2014 Brazilian Grand Prix

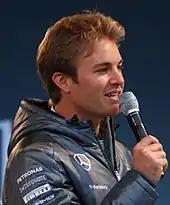
Nico Rosberg won the first FIA Pole Trophy after achieving pole position and overtook Rubens Barrichello's ten-year qualifying track record.

Saturday afternoon's qualifying session was divided into three parts. The first part ran for 18 minutes, eliminating cars that finished the session 15th or below. The 107% rule was in effect, requiring drivers to reach a time within 107 per cent of the quickest lap to qualify. The second part lasted 15 minutes, eliminating cars in 11th to 14th. The final 12-minute session determined pole position to tenth. Cars who progressed to the final session were not allowed to change tyres for the race's start, using the tyres with which they set their quickest lap times in the second session. Rosberg was fastest in all three sessions, taking his tenth pole position of the season, and the 14th of his career, with a time of 1 minute, 10.023 seconds, breaking Rubens Barrichello's 2004 pole lap record by six-tenths of a second. He won the first FIA Pole Trophy as Hamilton could not overtake his poles total with one race left. He was joined on the grid's front row by Hamilton who lost time entering turn ten too fast, causing him to lose control of the rear of his car. Massa qualified third; traffic slowed his final timed lap and he locked his tyres at the Senna S chicane. Fuel pressure problems shut down Massa's engine. Bottas in fourth aborted his final lap after locking his tyres three times.